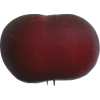
Label: nectarine_flat